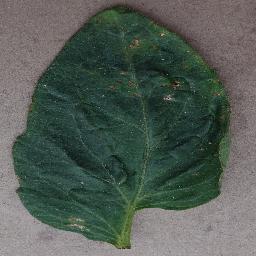
Label: Tomato___Bacterial_spot